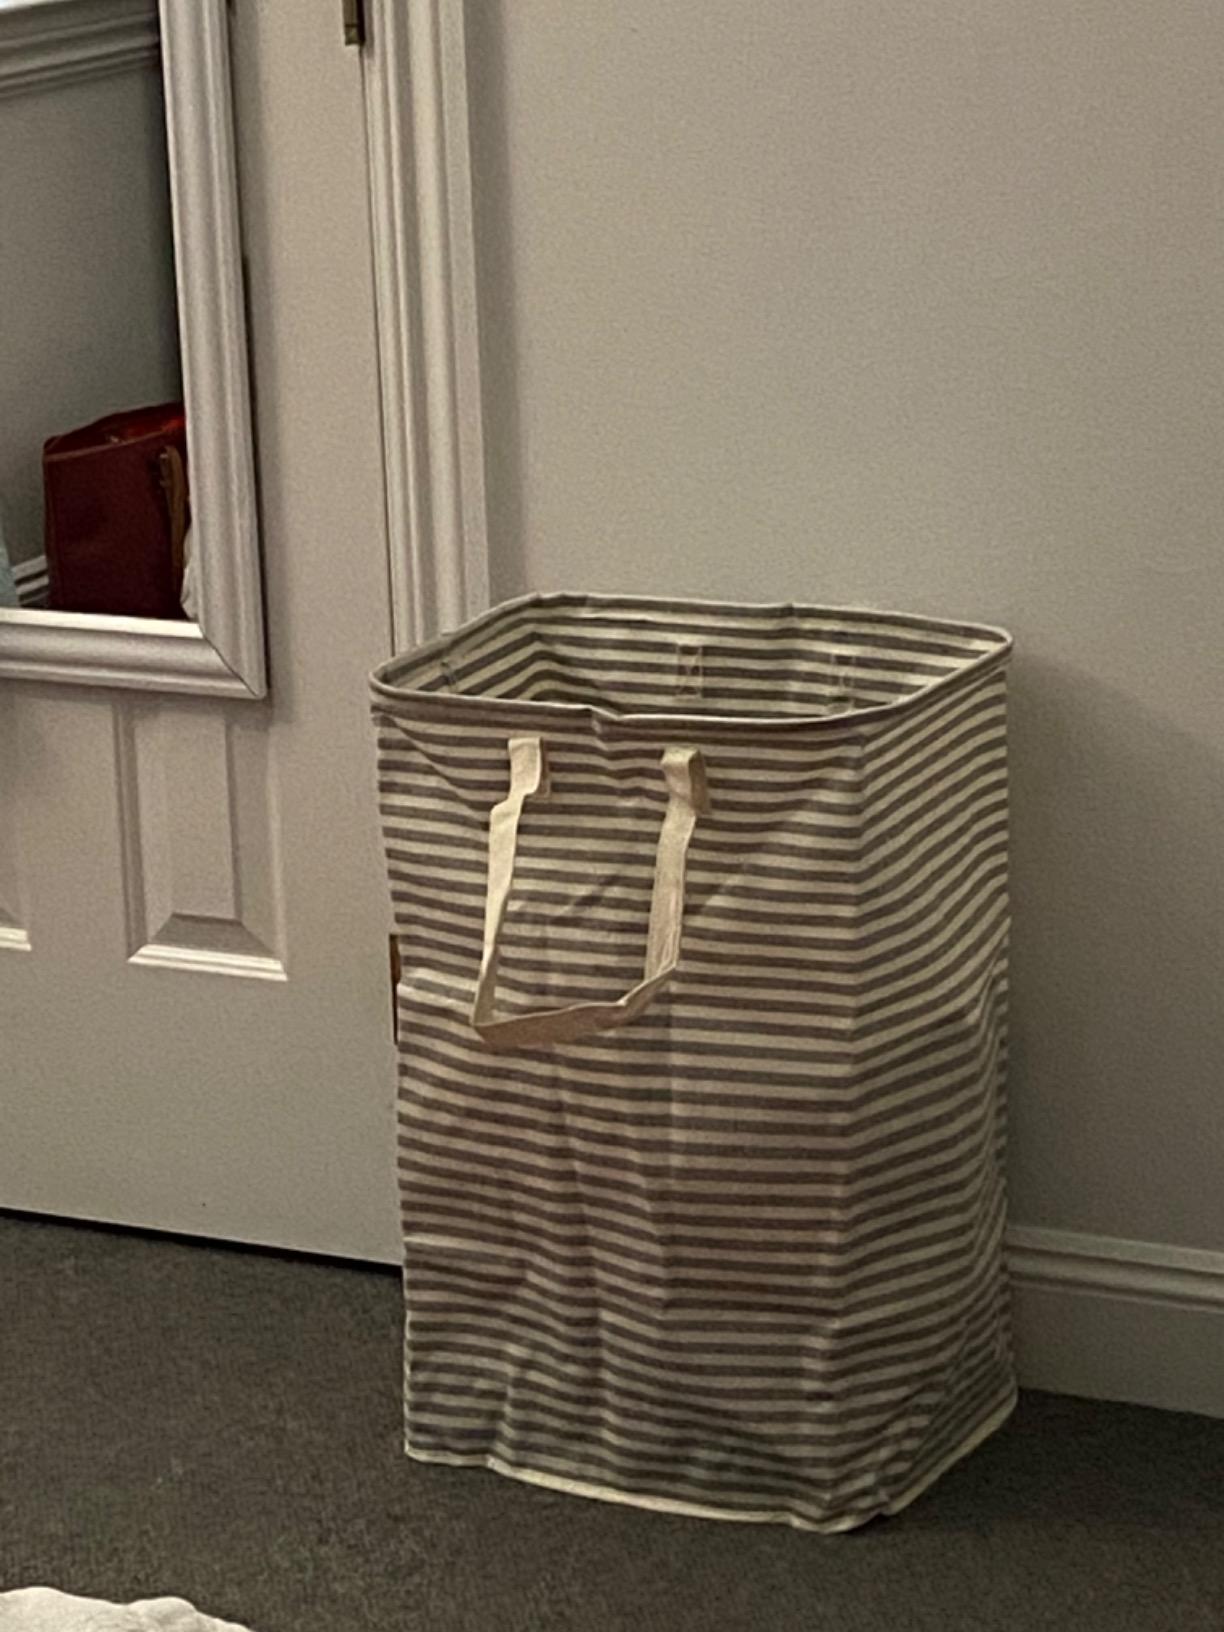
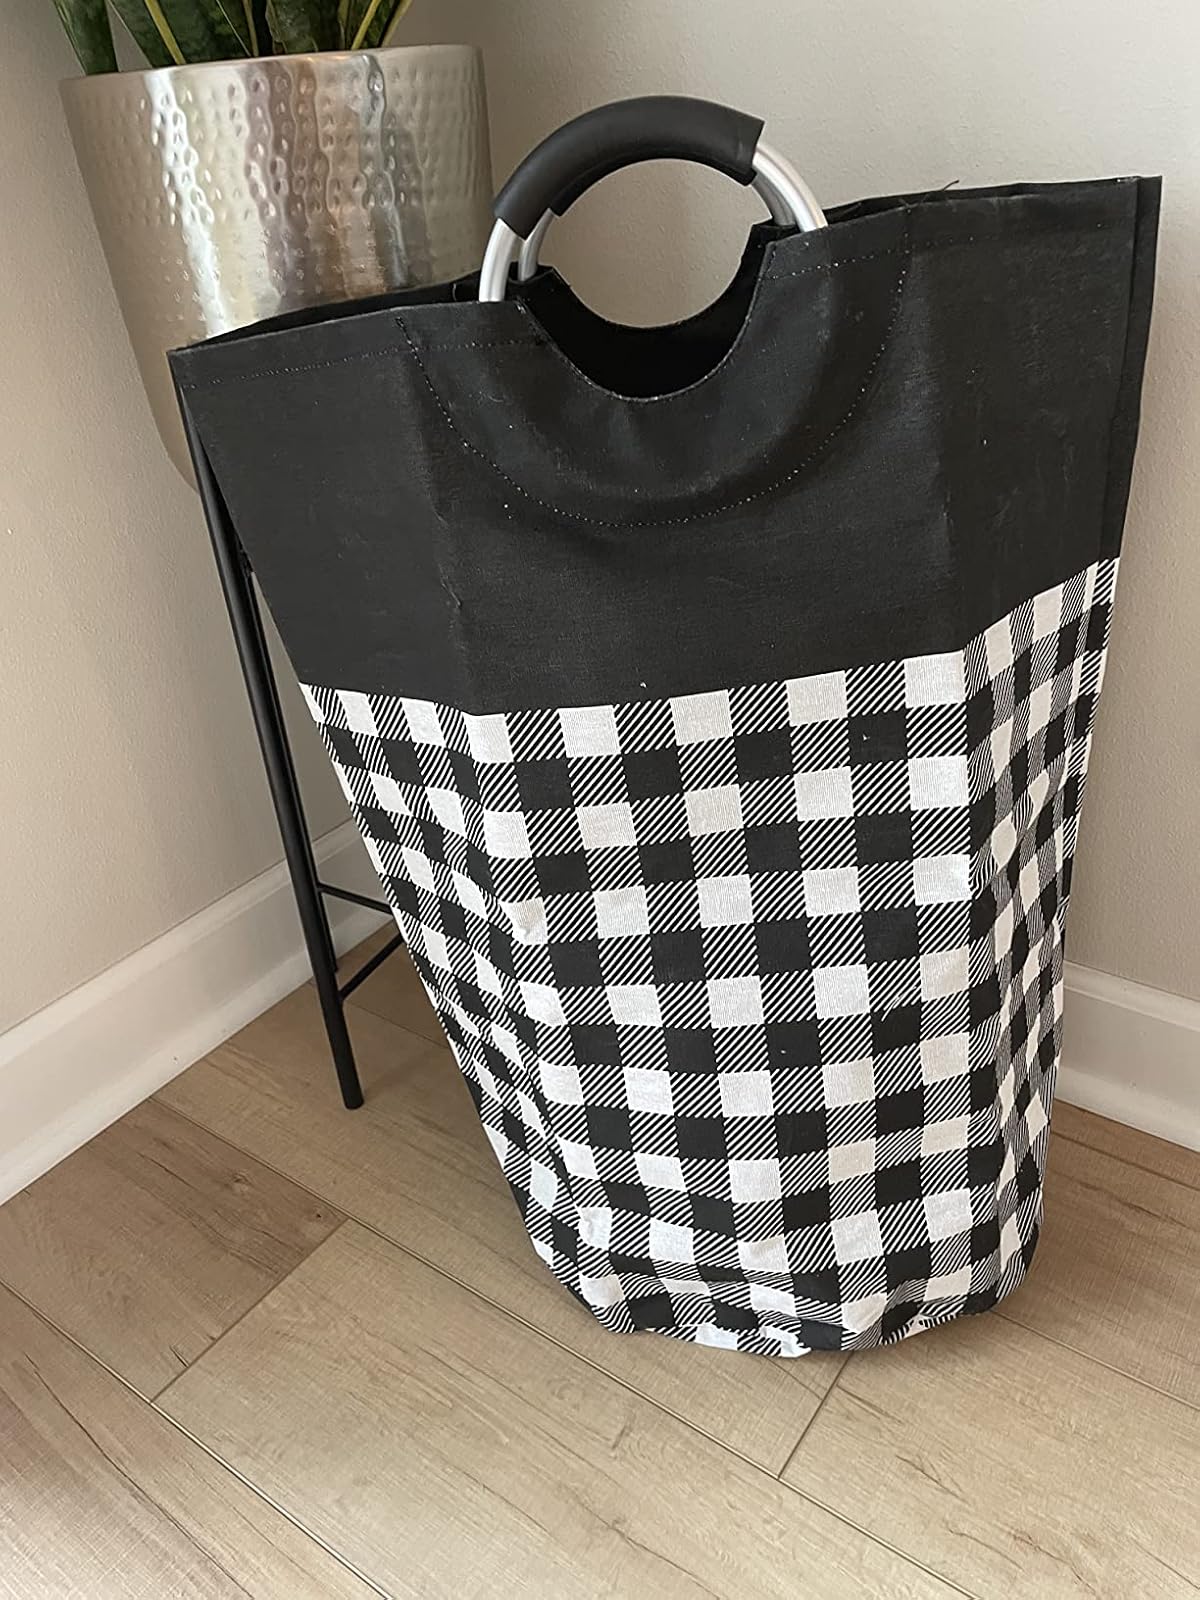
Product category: items_hamper
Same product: no